80th Flying Training Wing

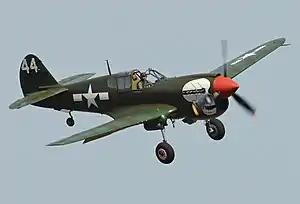
A Curtiss P-40, painted to represent an aircraft of the 80th Fighter Group in Burma, including the distinctive skull nose-art the unit had adopted by early 1944

The 80th Flying Training Wing is a wing of the United States Air Force based out of Sheppard Air Force Base in Wichita Falls, Texas.